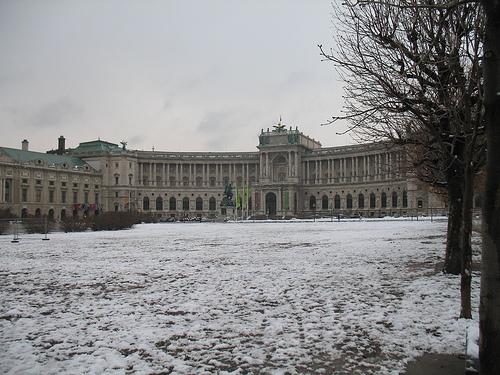
Weather: snow or frosty